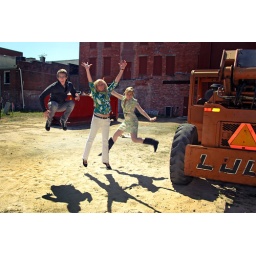
Determined to get the family in on the new jumping tradition. Found some fantastic spots close to the house downtown. Success!